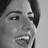
Emotion: happy